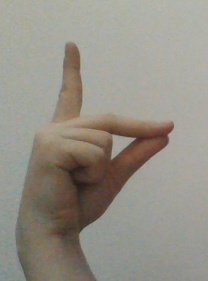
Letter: ta